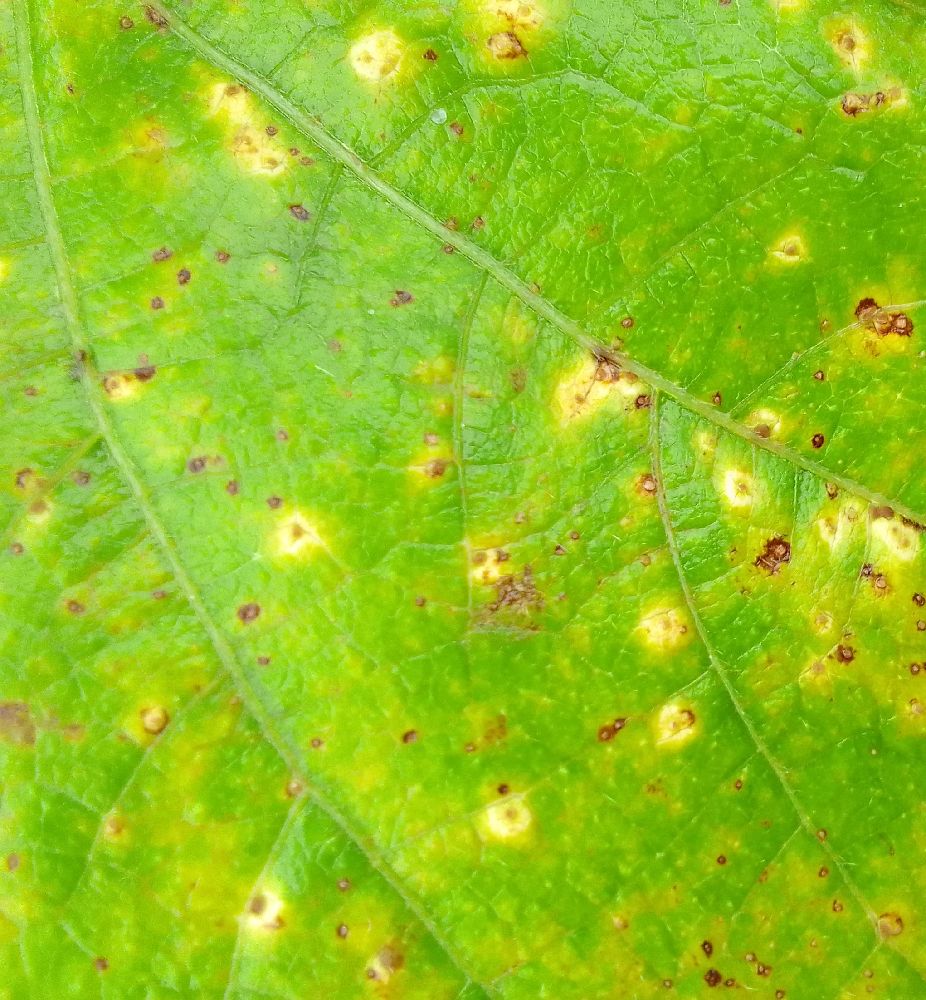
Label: rust